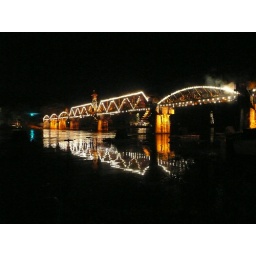
the bridge over the river Kwai